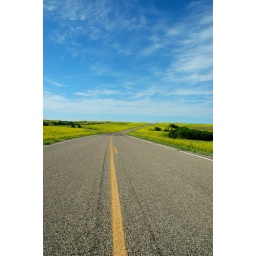
A road runs through a large field of mustard plants in Theodore Roosevelt National Park.